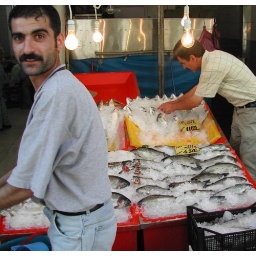
fish market in ankara, turkey